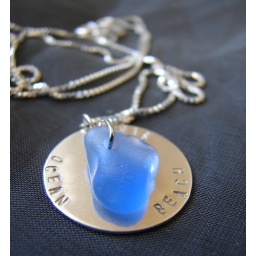
A piece of cornflower blue sea glass dangles against a stamped disc of sterling silver.